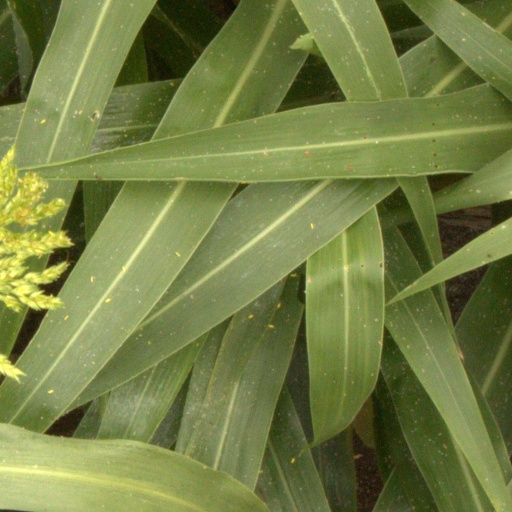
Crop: sorghum